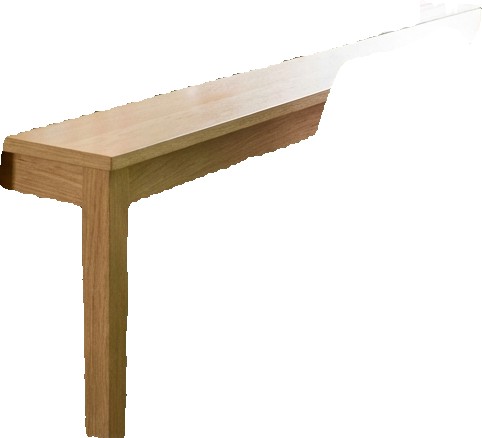
Surface category: table